Chuck Hagel

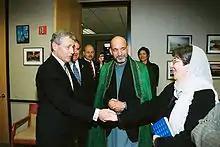
Hagel in a 2002 visit with Afghan President Hamid Karzai, and Afghan Minister of Women's Affairs Sima Samar

On October 11, 2002, Hagel, along with 76 other senators, voted in favor of the Iraq Resolution. Hagel, a later critic of the war, commented on his vote authorizing the use of force against Iraq saying,